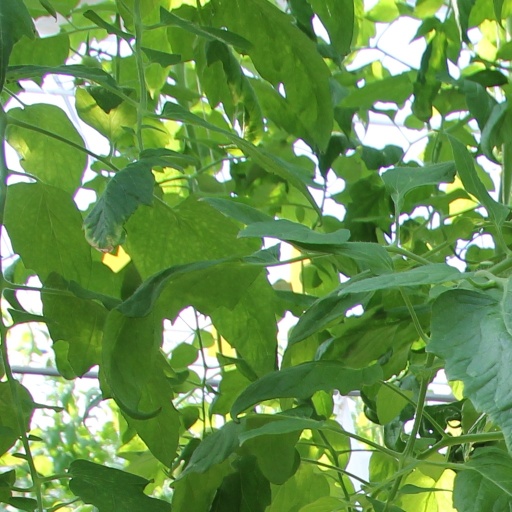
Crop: tomato